North West 200

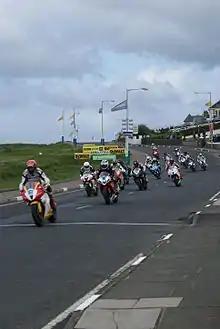
Riders approaching York from Juniper Hill during the 2009 event.

The North West 200 was originally run over two hundred miles as a handicap race, before changing to its current format of several separate races, each running 4–6 laps during Saturday afternoon. Practice is held on the Tuesday and Thursday evenings before the race. Both the practice and races are held on closed roads, but unlike the Isle of Man TT races which are run in a time-trial format, riders race each other as in normal circuit racing.